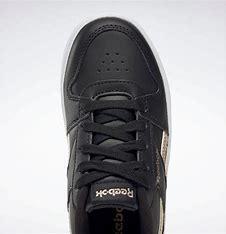
Brand: Reebok
Model: Royal Prime 2